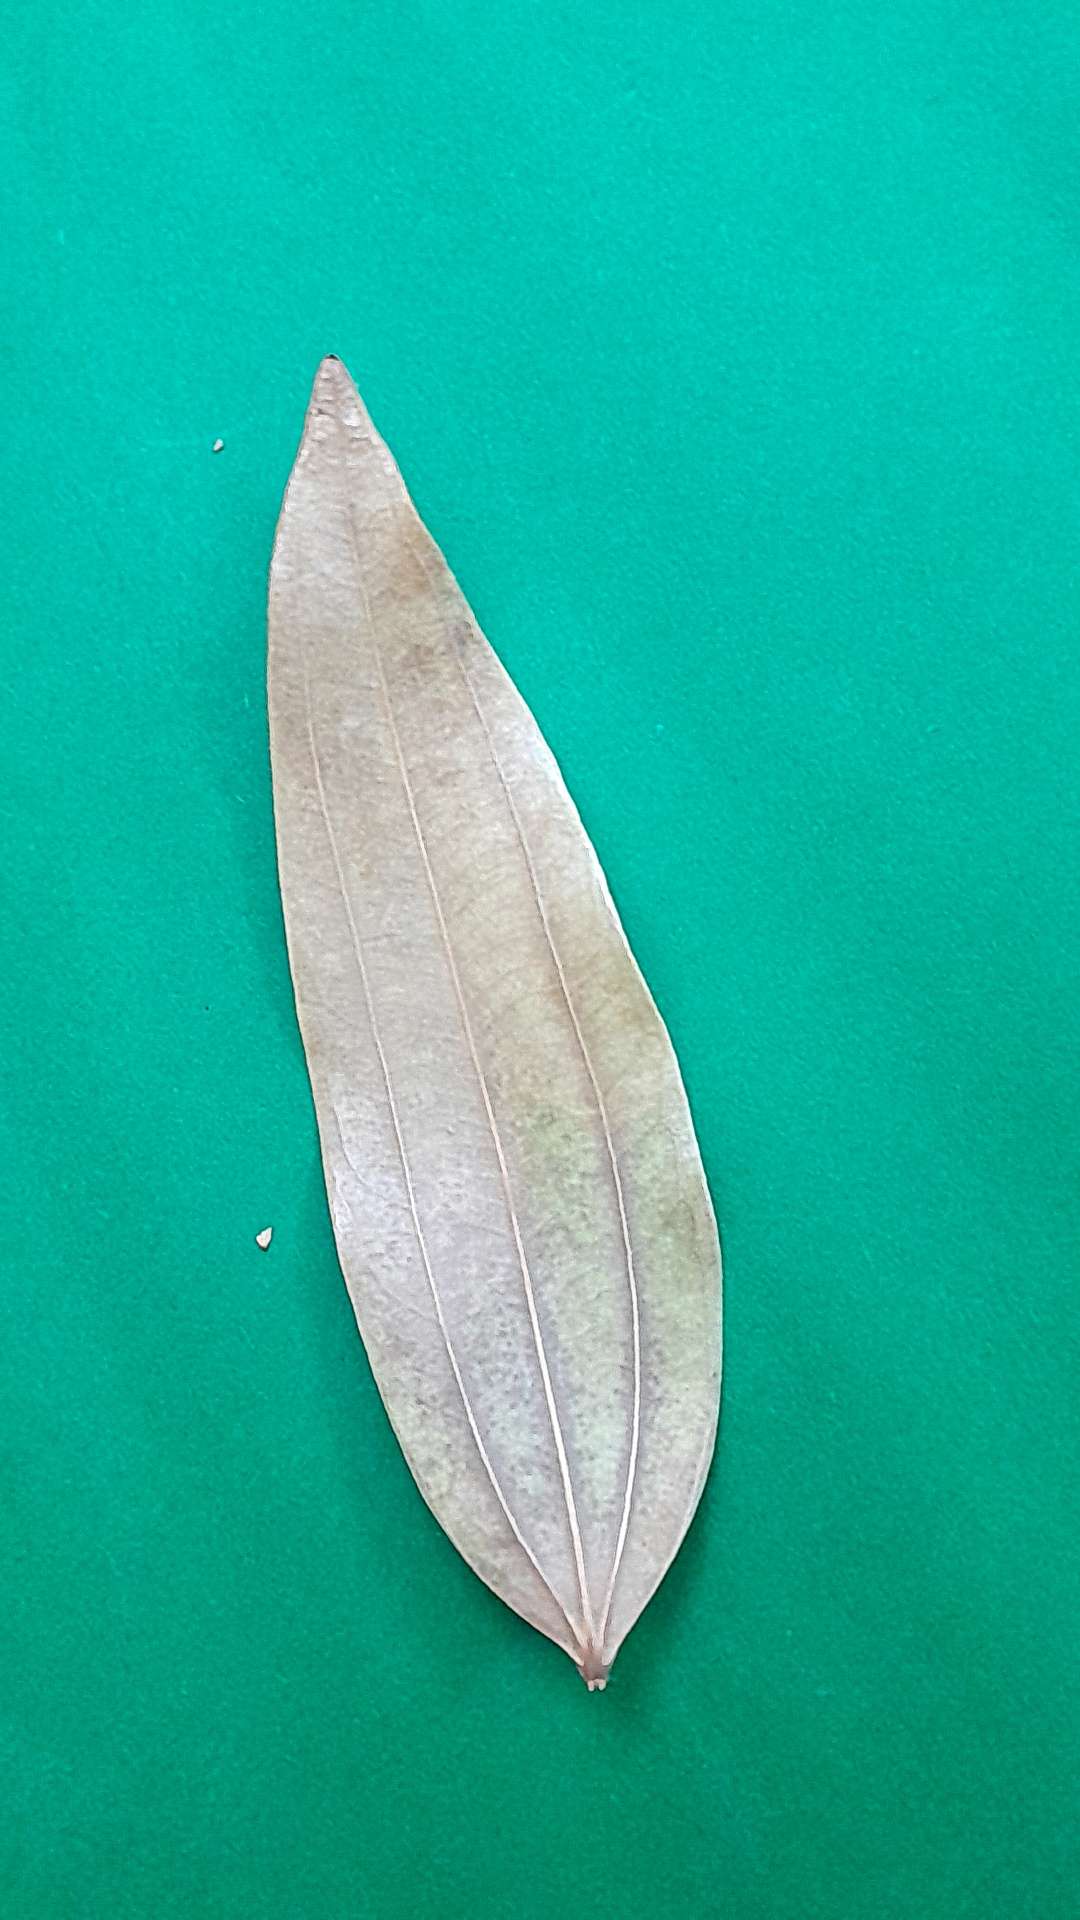
Label: Dry Leaf